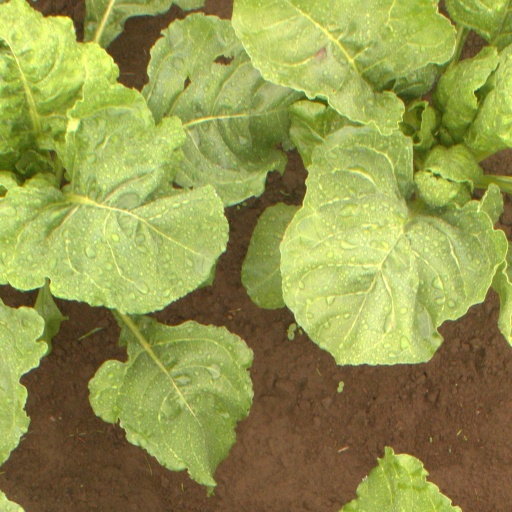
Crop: sugar beet